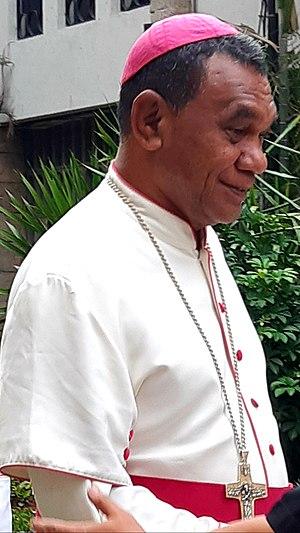
John Philip Saklil, né le 20 mars 1960 à Kokonao alors en Nouvelle-Guinée néerlandaise et mort le 3 août 2019 à Timika, est un prélat indonésien, évêque du diocèse de Timika en Indonésie à partir de 2003.